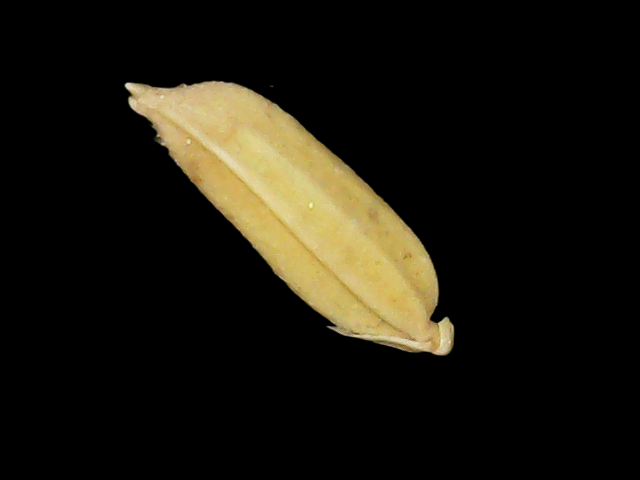
Rice variety: Binadhan24